City of Joondalup

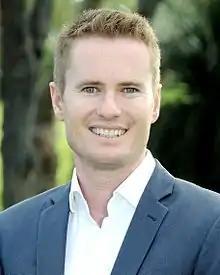
Albert Jacob

At state parliament level, the City of Joondalup's resident's are represented in the Western Australian Legislative Assembly's North Metropolitan Region in five electoral districts Burns Beach, Carine, Hillarys, Kingsley and Joondalup.